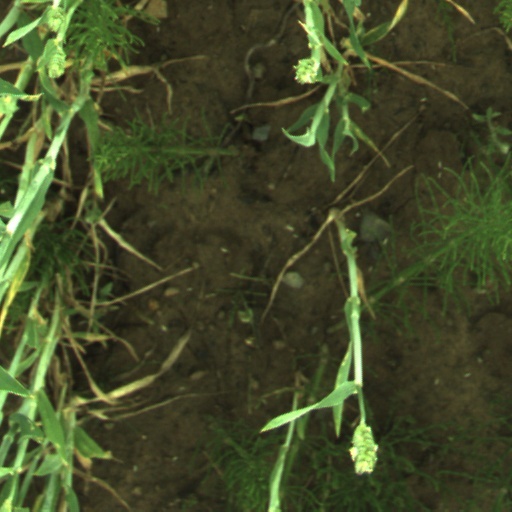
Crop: wheat